290th Infantry Division (Wehrmacht)

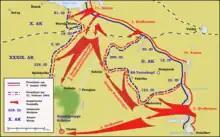
Offensive of the Red Army south of Lake Ilmen 7 January–21 February 1942.

The division participated in "Fall Rot" as part of Army Group B, and later performed occupation duties in France until February 1941, when it was sent to East Prussia during the buildup prior to Operation Barbarossa. It served in various sectors on the Eastern Front as part of Army Group North, later Army Group Kurland, for the remainder of the war.